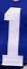
Number: 1